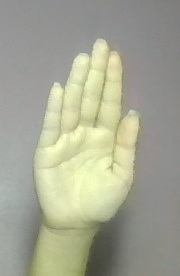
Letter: seen